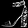
Label: Sandal